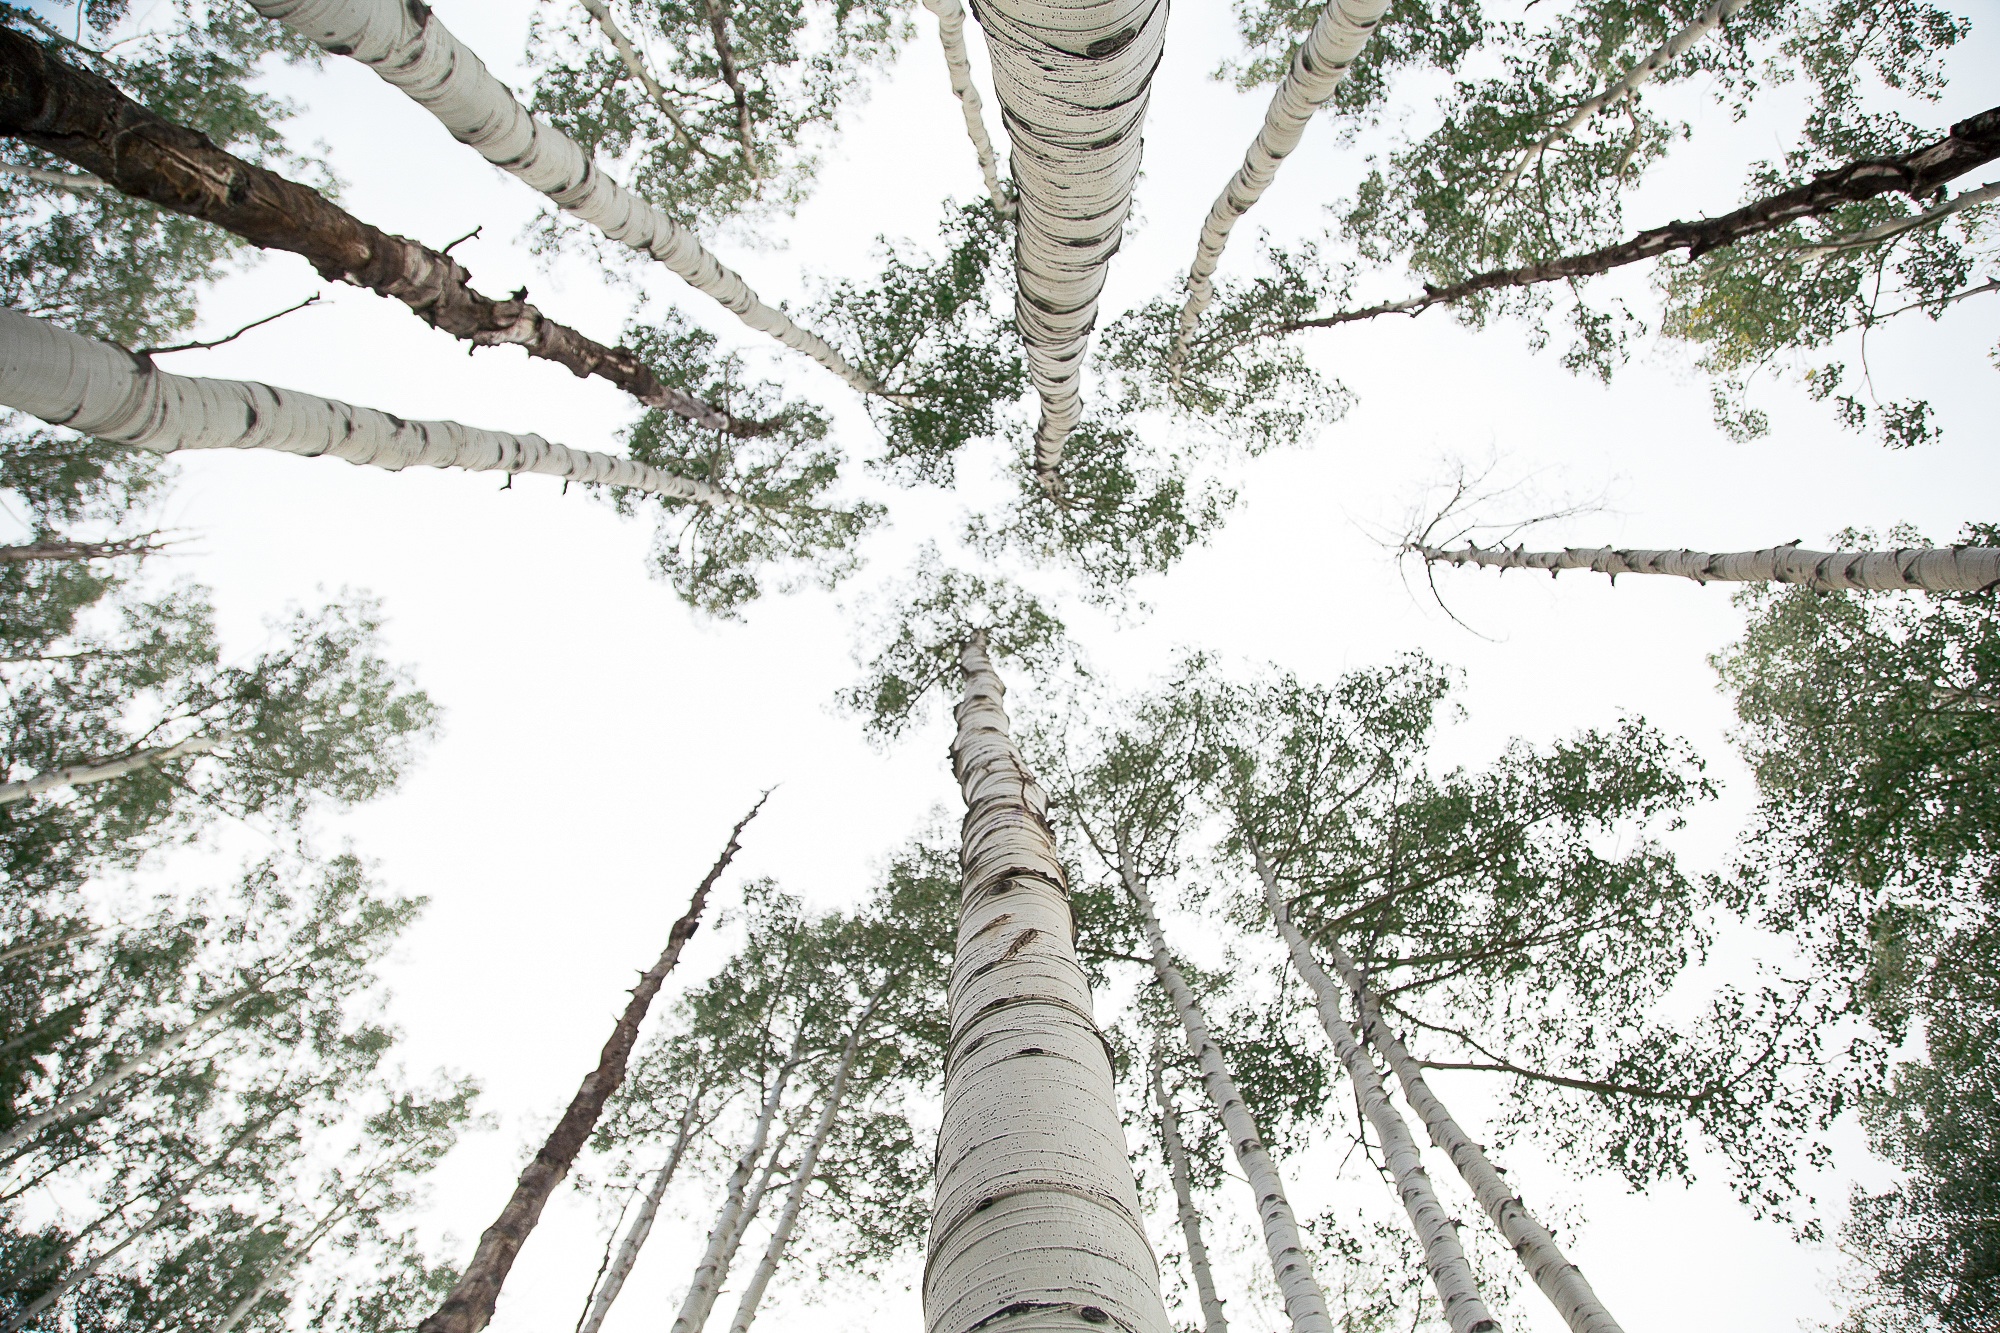
tree, forest, branch, plant, birch, silver birch, spruce, flowering plant, woody plant, land plant, arecales